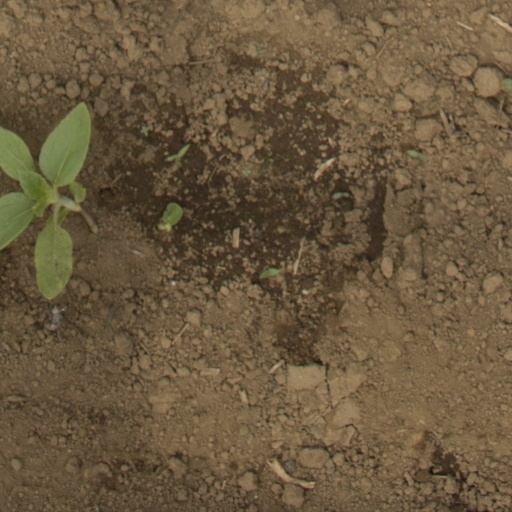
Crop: Jerusalem artichoke